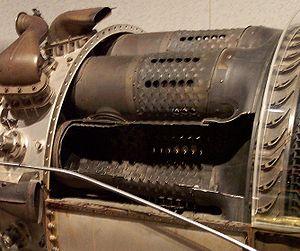
Le compresseur axial est un mécanisme de compression dont le flux gazeux, de plus en plus comprimé, qui suit l'axe de rotation, et dont le fluide de sortie a un mouvement radial. Le compresseur axial génère un flux continu de gaz comprimé et fournit un rendement élevé pour une masse volumique donnée et une section donnée du compresseur. Il est nécessaire d'avoir plusieurs étages de pales pour obtenir des pressions élevées et des taux de compression équivalents à ceux d'un compresseur centrifuge.